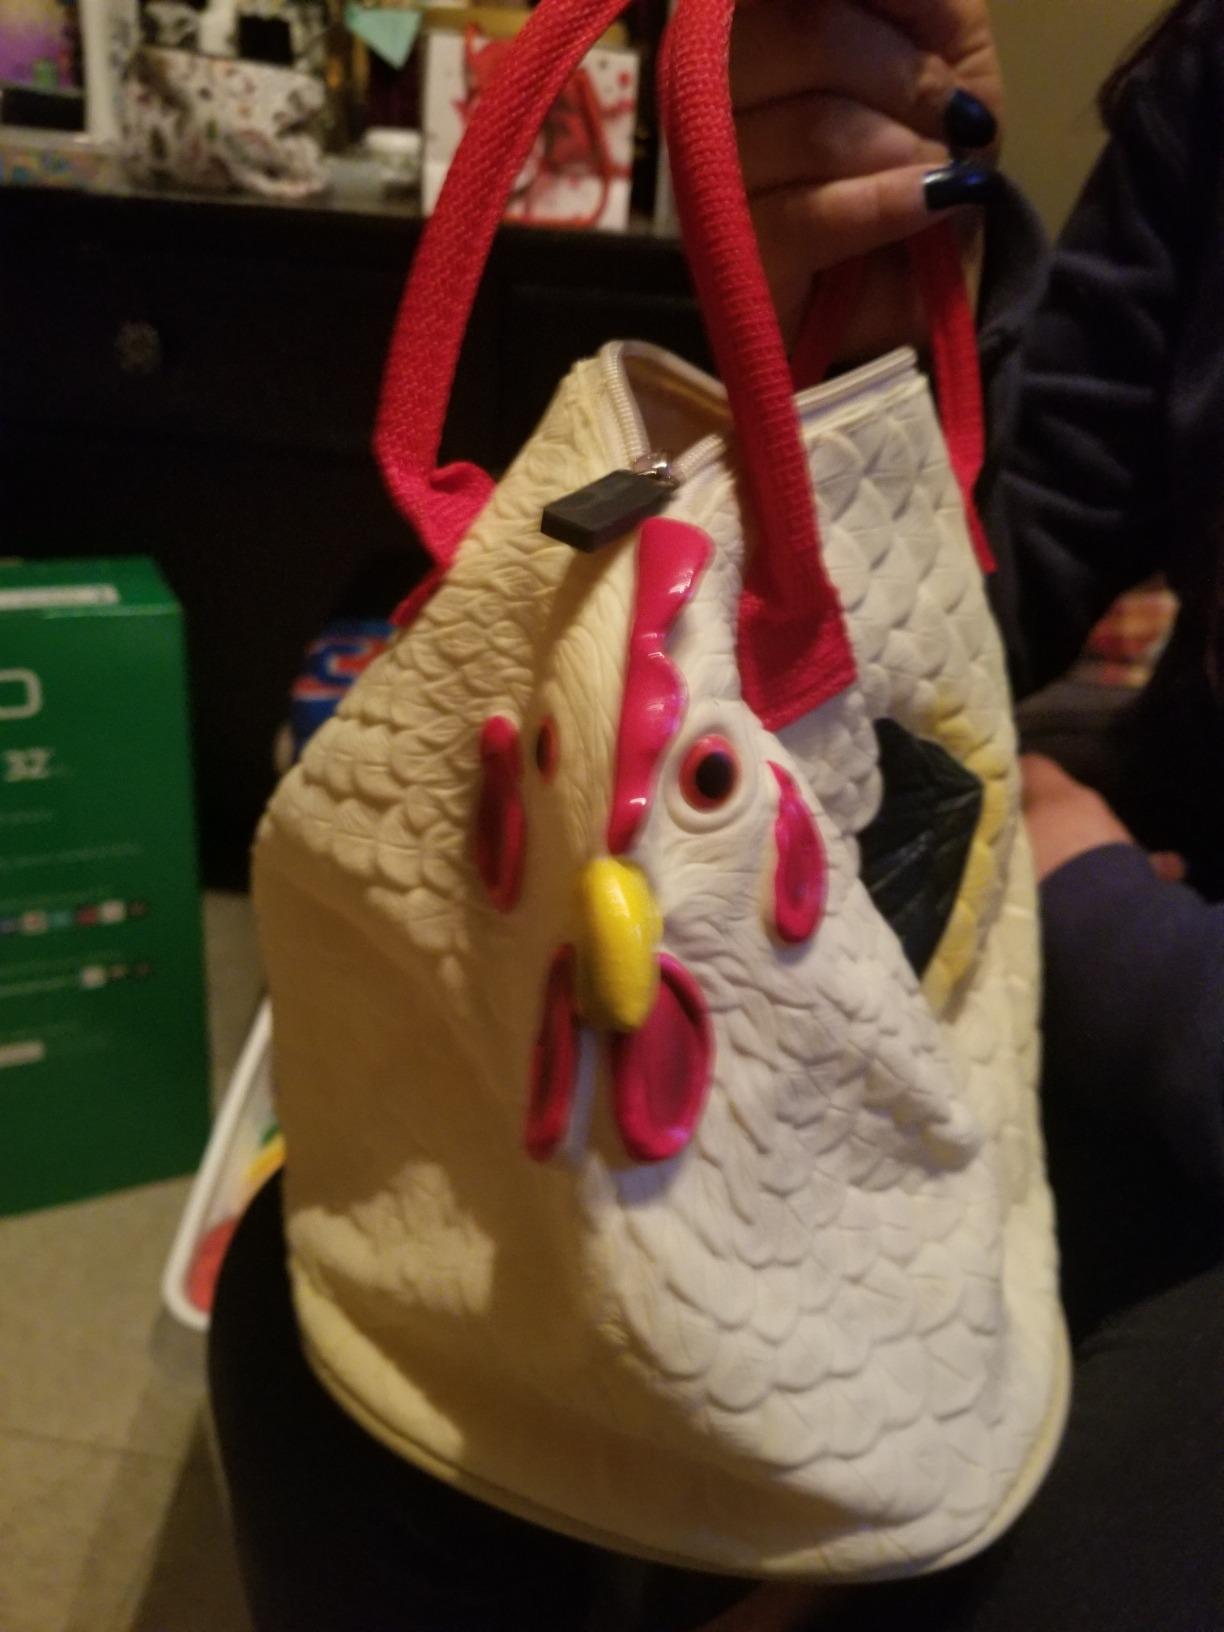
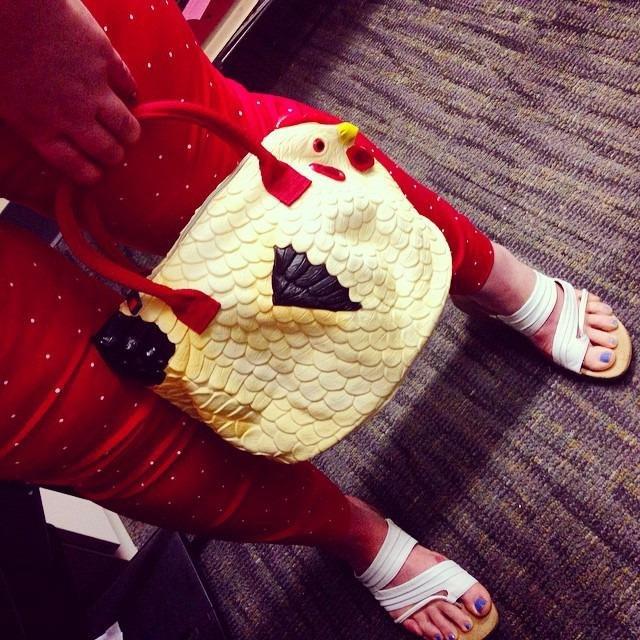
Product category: accessories_handbag
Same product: yes